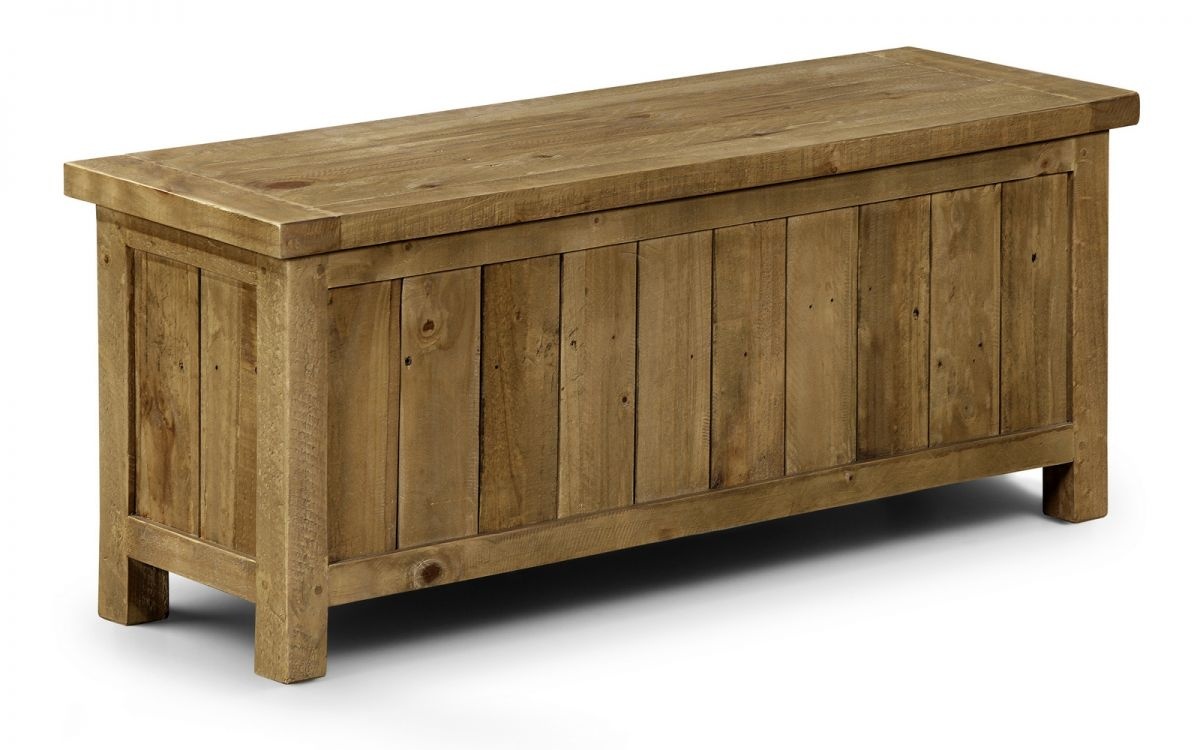
Aspen Storage Bench - Solid Pine
Solid Reclaimed Pine Bench suitable for use with the Aspen Dining Table. Top opens for useful storage space. Retaining the character of the timber's former use, including nail holes and saw marks, each piece is unique. The roughness of the wood gives the Aspen range a rustic feel and creates an "Industrial Look" that is at home in both modern and period surroundings. Useful Storage Space Soft Close Piston System for Safety Retaining the character of the timber's former use, including nail holes and saw marks, each piece is unique. The roughness of the wood gives the Aspen range a rustic feel and creates an "Industrial Look" Internal Dimensions 102cm W x 27cm D x 30cm H Depth of seating area - 35cm Height of seat pad to floor - 45cm Dimensions Width Depth Height 110cm 35cm 45cm
Brand: Julian Bowen
Category: Furniture > Benches > Kitchen & Dining Benches